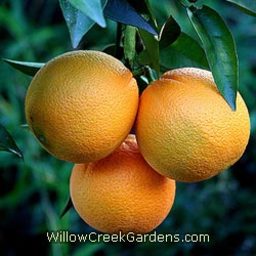
Label: peels